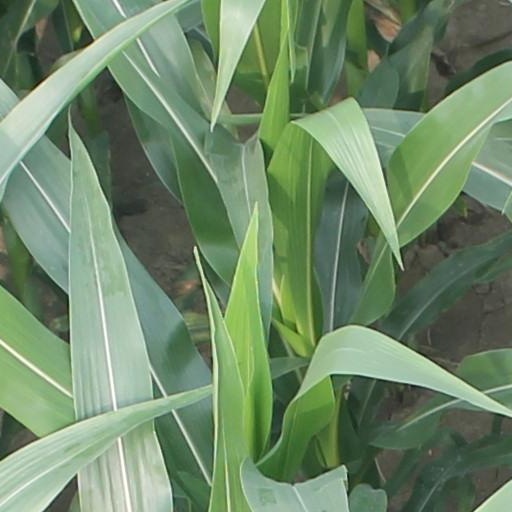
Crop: maize; corn